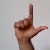
The image shows a hand gesture representing the letter 'L' in Indian Sign Language.